NSW Kiama Fowler

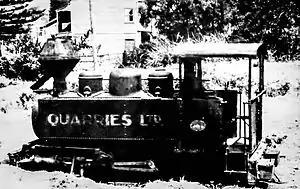
Kiama Fowler 0-4-0 Locomotive

NSW Kiama Fowler is a steam locomotive that was in service in New South Wales, Australia. It is sometimes also called Wollondilly.